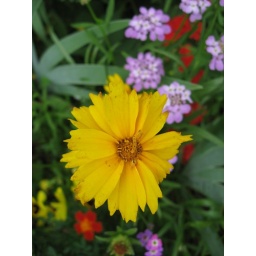
in our front flower bed